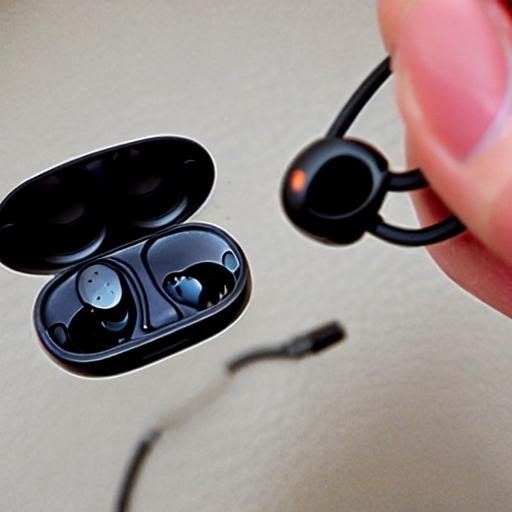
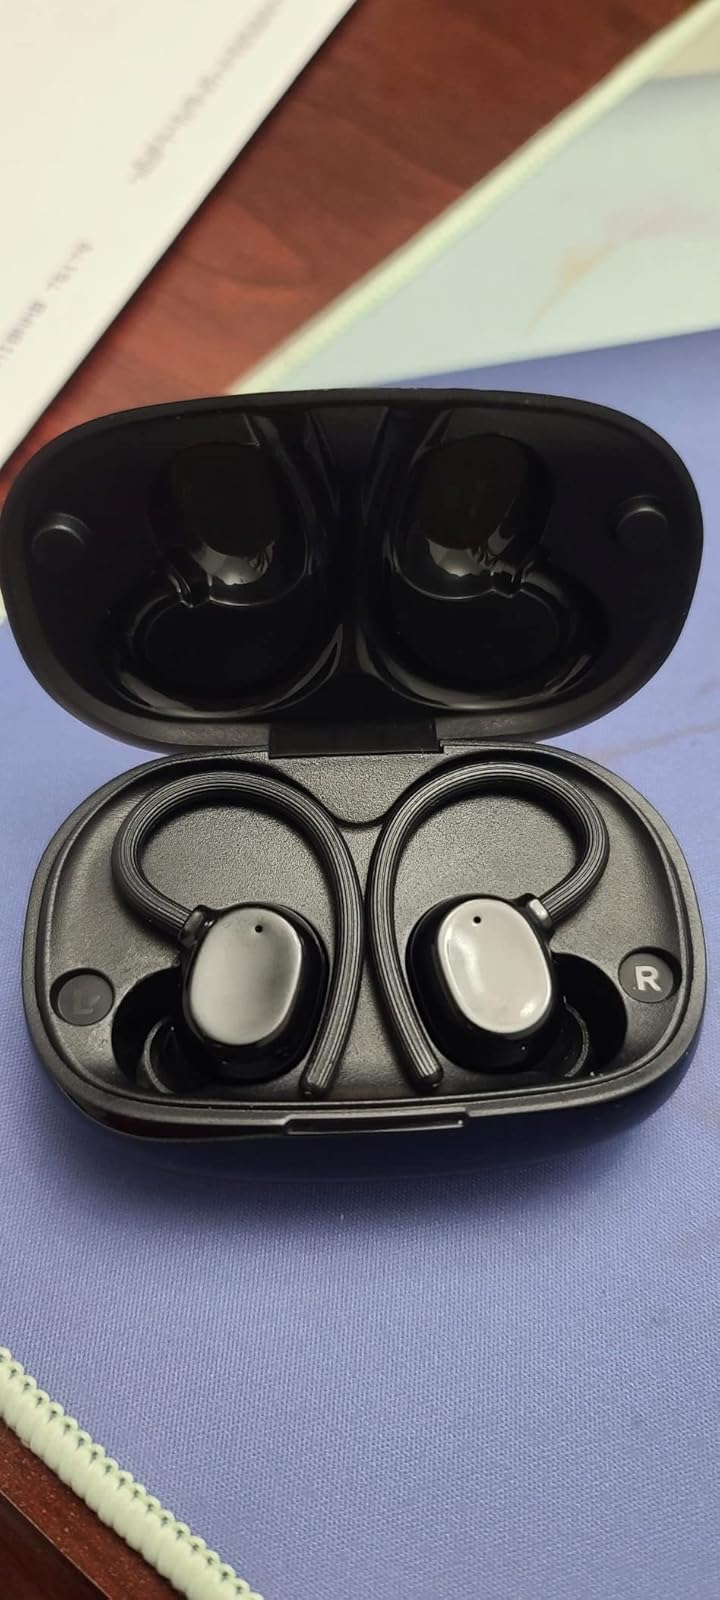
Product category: earbuds
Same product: no